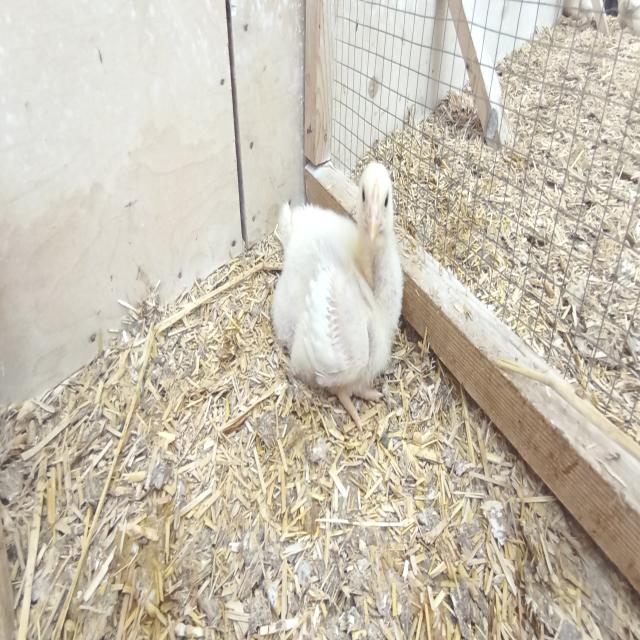
Weight: 438 g